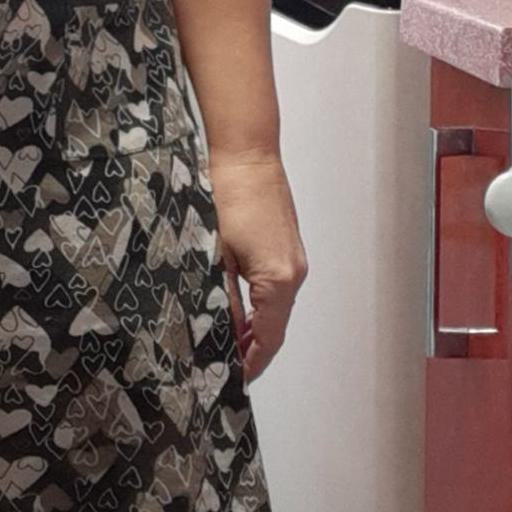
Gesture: no_gesture